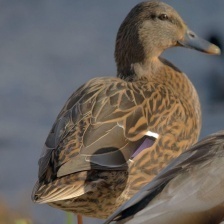
Species: MALLARD DUCK
Scientific name: ANAS PLATYRHYNCHOS
ImageNet parent category: drake